Frédéric Flamand

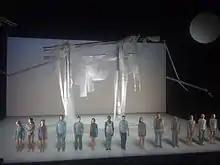
"La Vérité 25x par seconde" The Truth 25 times a second Ballet National de Marseille installation by Ai Weiwei

Frédéric Flamand (born 1946 in Brussels) is a Belgian actor, director, and choreographer.